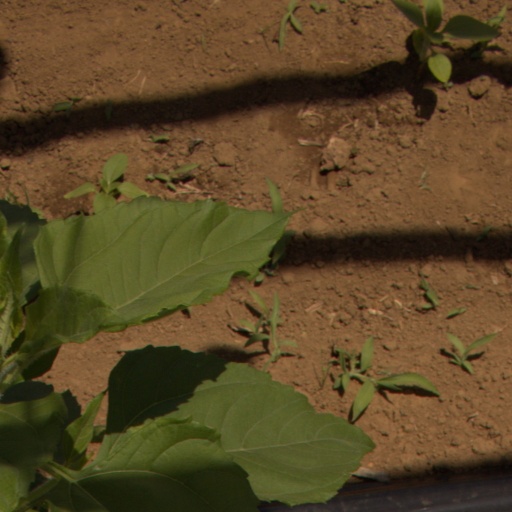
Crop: Jerusalem artichoke